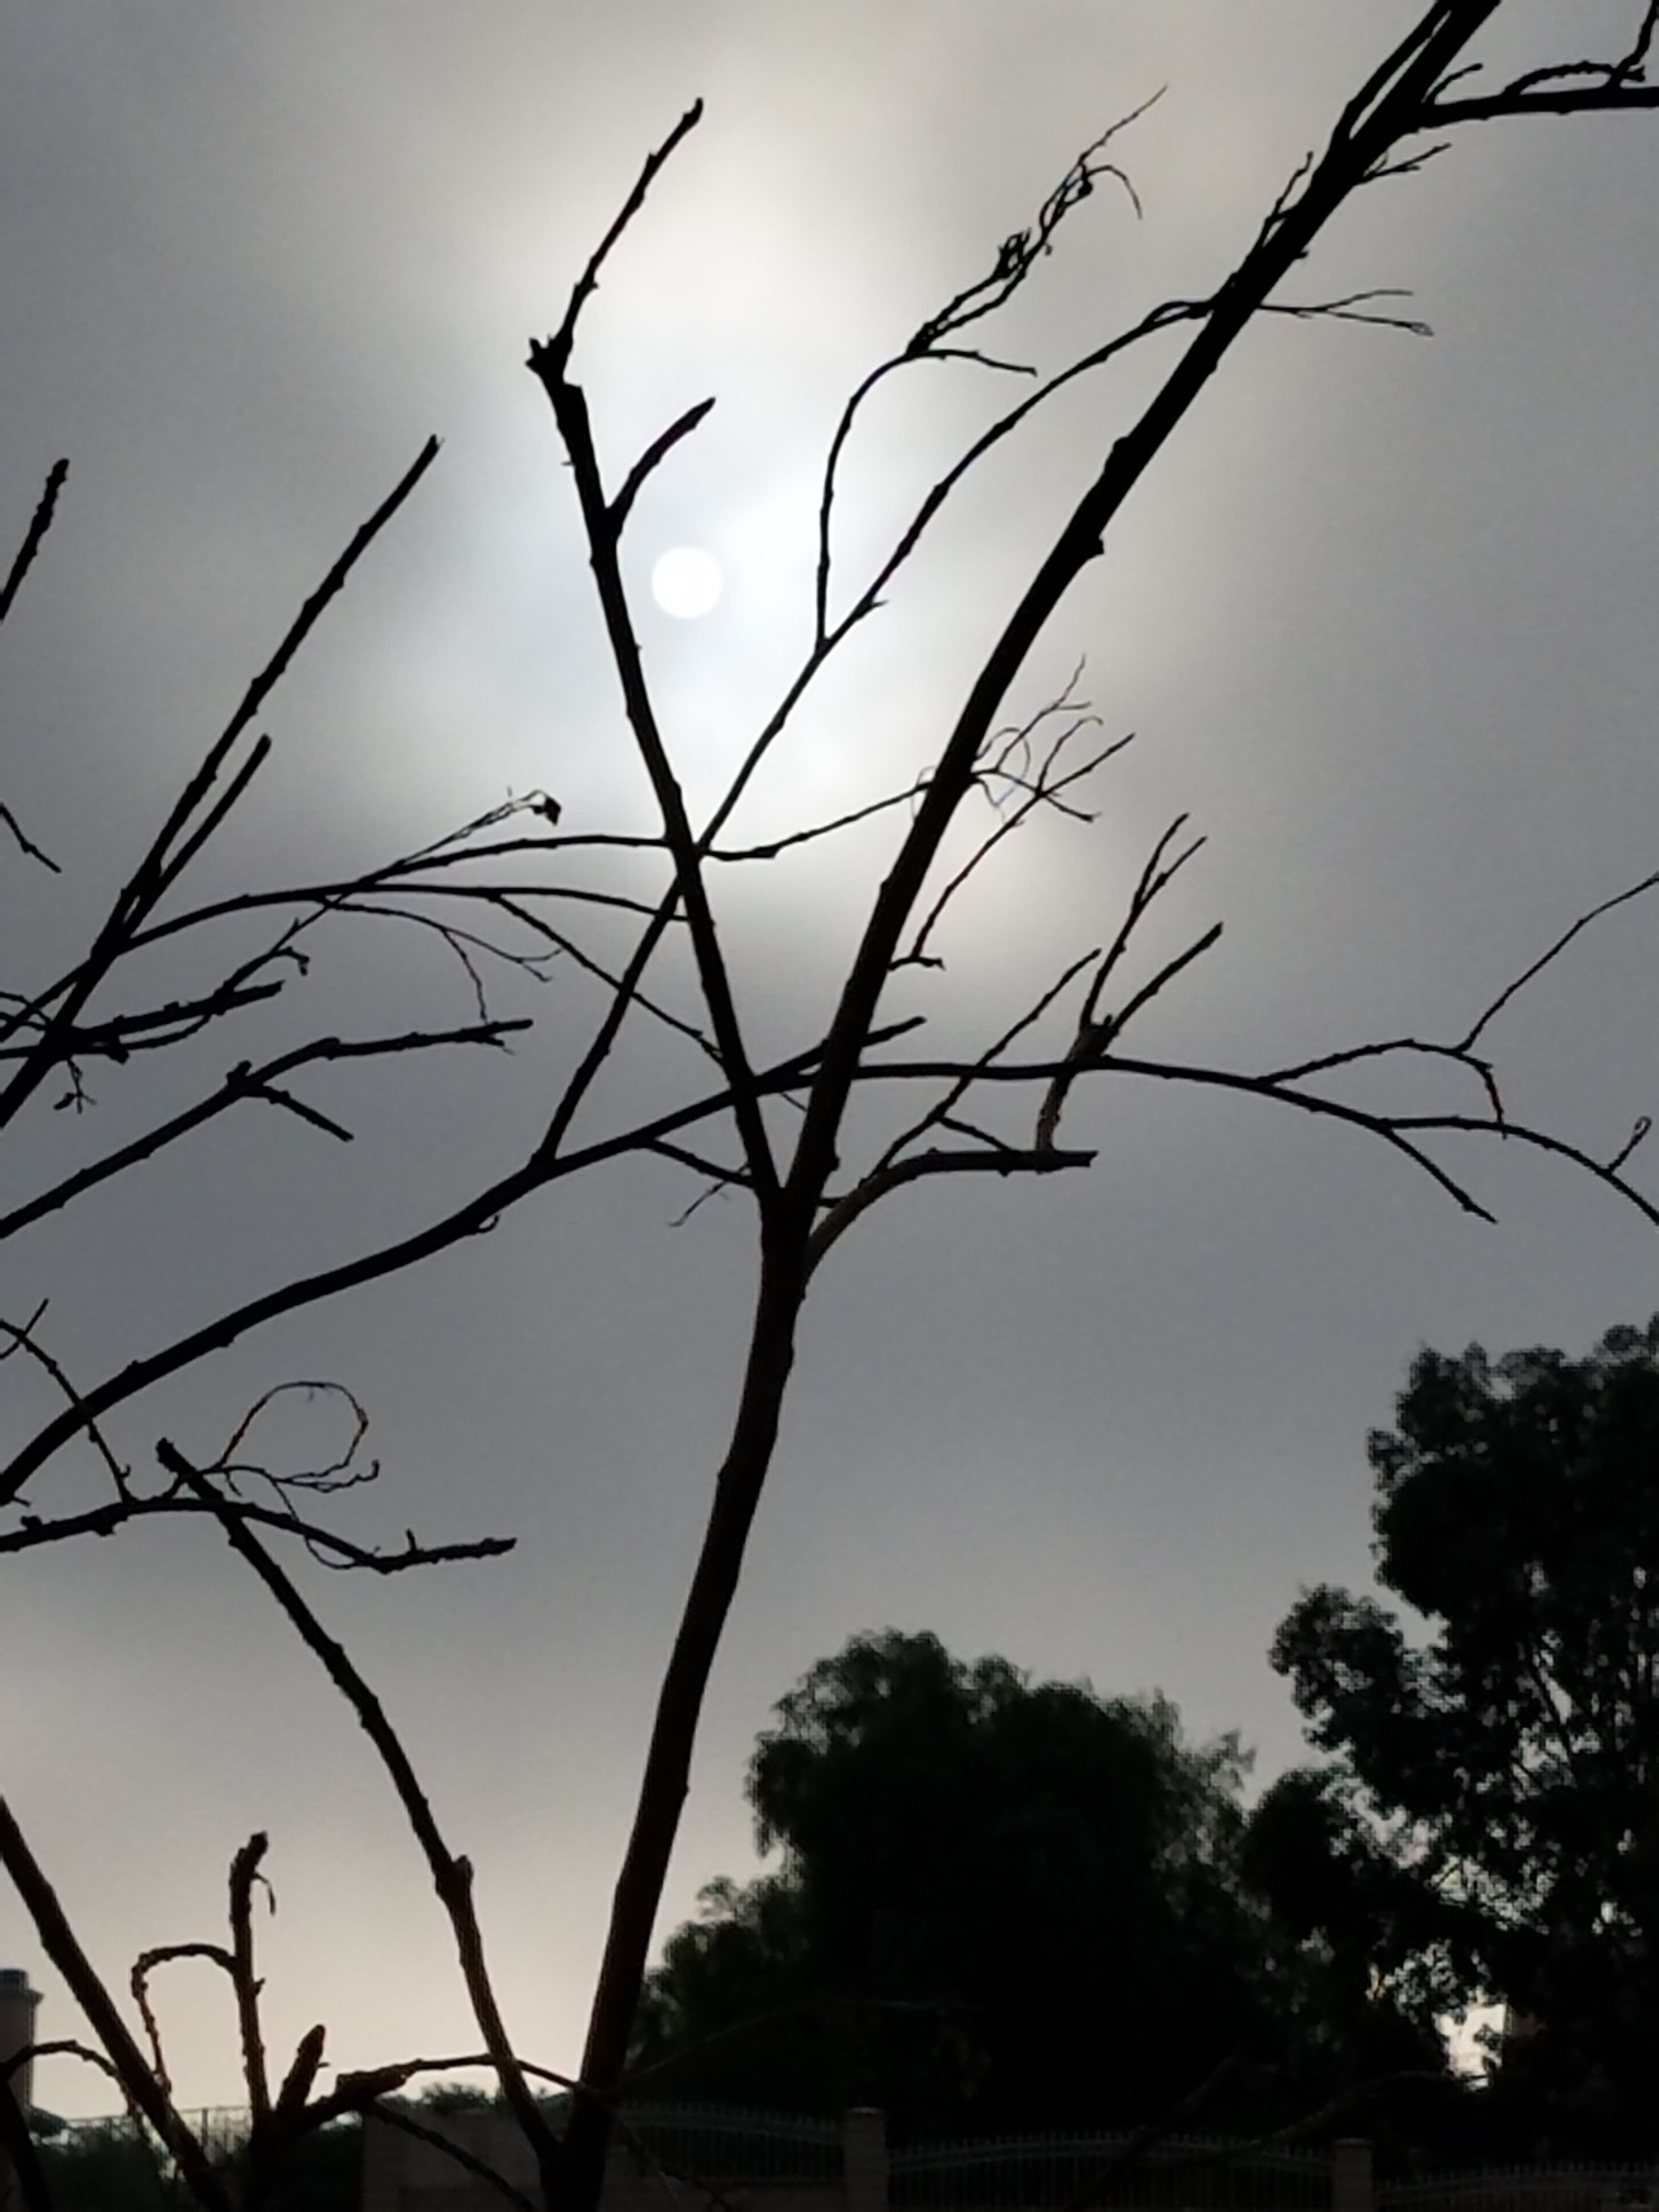
tree, nature, grass, branch, silhouette, cloud, black and white, plant, sky, sunset, sunlight, morning, wind, dawn, dusk, evening, darkness, monochrome, monochrome photography, atmospheric phenomenon, woody plant